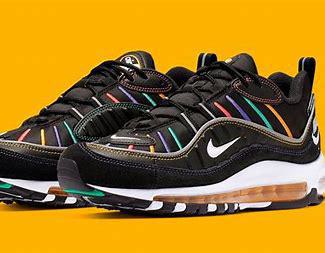
Brand: Nike
Model: Air Max 98